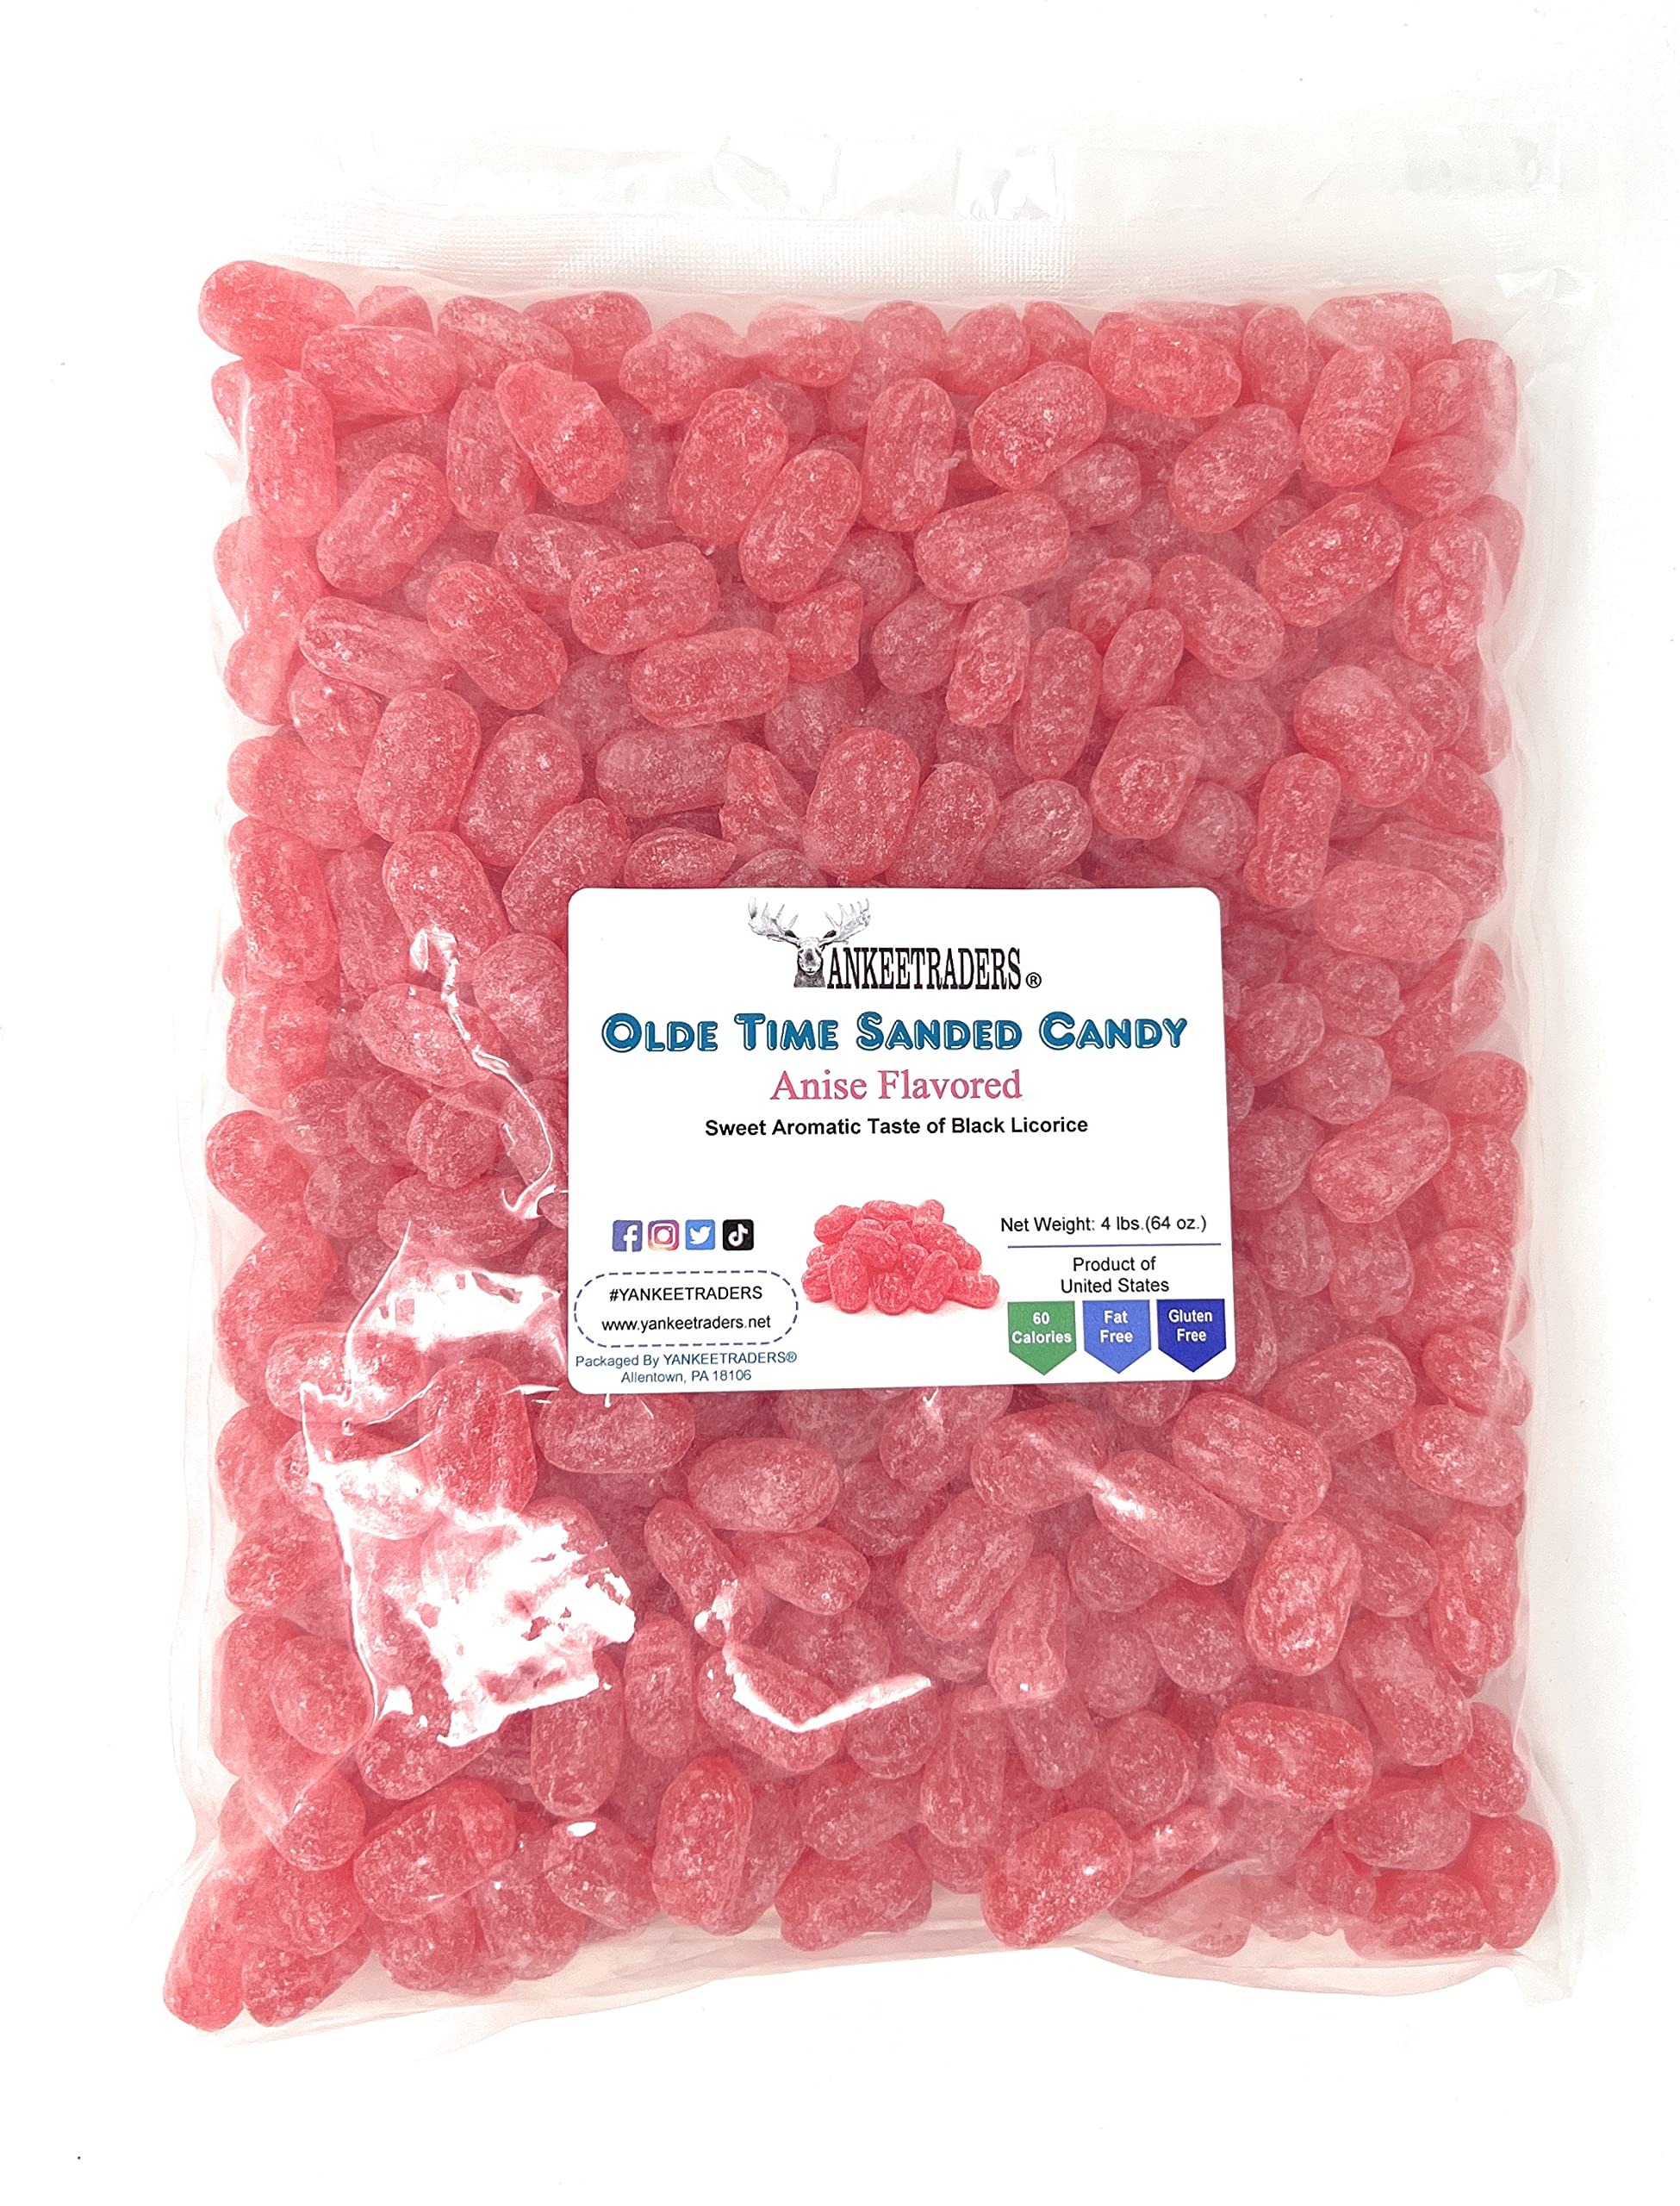
Item Name: Anise Flavor, Old Time Sanded Hard Candy, 4 Lbs
Bullet Point 1: 4 Pounds of Anise Sanded Hard Candy
Bullet Point 2: Enjoy the spicy taste of Anise in these classic hard candies
Bullet Point 3: Each candy drop is coated with sanded sugar for a sweet treat
Product Description: 4 Lbs of traditional anise sanded candy drops. Enjoy the spicy taste of traditional anise in every one of these classic candies. Each drop has been sanded with sugar for a sweet candy treat.
Value: 64.0
Unit: Ounce

Price: 25.95